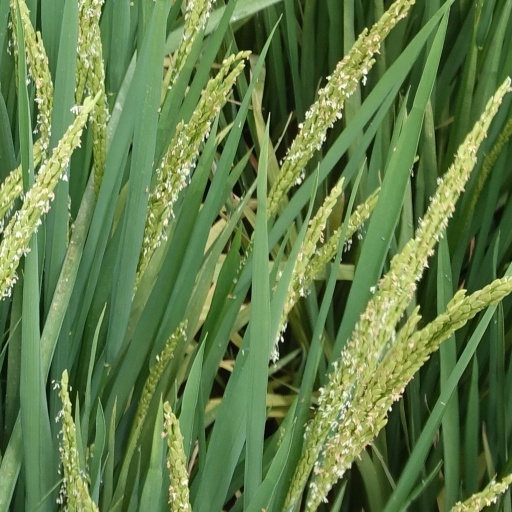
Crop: rice